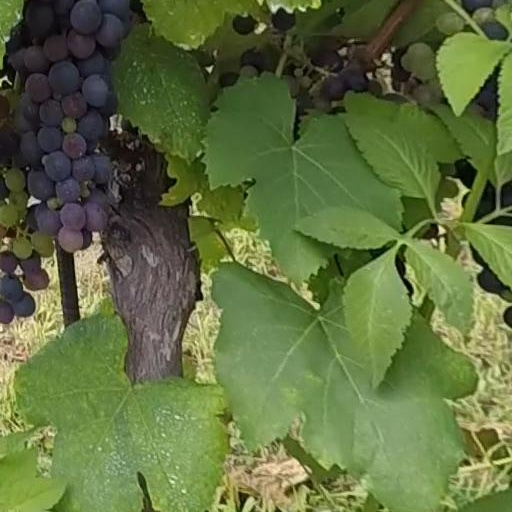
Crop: grape